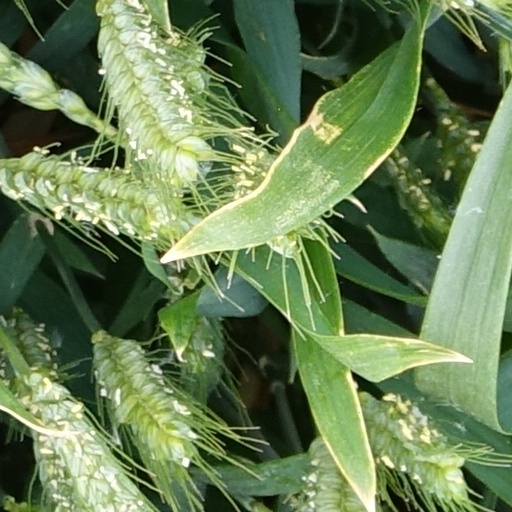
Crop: wheat